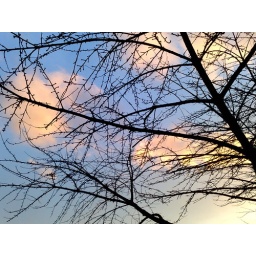
Was walking in Woodhouse, Leeds and spotted this. Lovely evening sky.